George William Francis

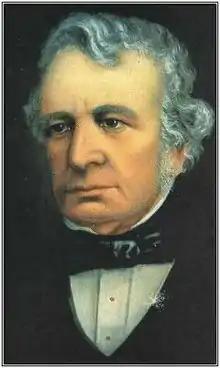
George William Francis

Born in London, Francis emigrated to Australia for improved prospects of supporting his family; he arrived in the "Louisa Baillie" on 2 September 1849. Shortly he took over the old botanical garden of Adelaide, north of the Torrens River, as a tenant. He was then appointed director of the Adelaide Botanic Garden, a position he held for the rest of his life.